Angelo Brocato's

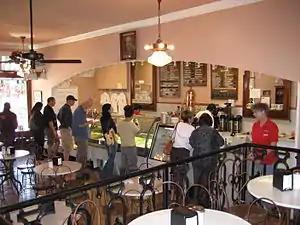
Brocato's interior, February 2007

Brocato's expanded its facilities in 2003 and celebrated its centennial in July 2005. Two months later, Brocato's Mid-City neighborhood found itself under five feet of water when the city's flood control systems failed after Hurricane Katrina. The store was severely damaged and for a time it was reported that it might not return. The store did finally reopen in September 2006. Welcomed by large crowds, the reopening was reported as an important step in the rebuilding of the Mid-City neighborhood.